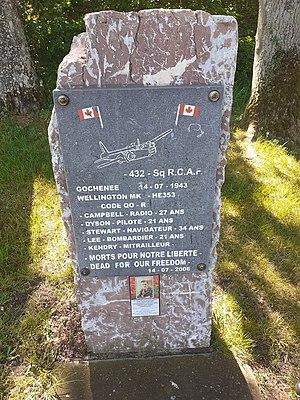
Stèle commémorative suite au crash du Wellington à Gochenée le 14 Juillet 1943
Gochenée est une section de la commune belge de Doische située en Région wallonne dans la province de Namur. Le village est borné au nord par Soulme, au nord-est par Hermeton-sur-Meuse, au sud-est par Agimont, au sud et au sud-ouest par Vodelée et à l’ouest par Surice.1999